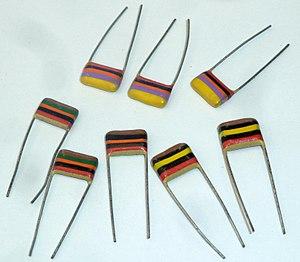
La norme internationale CEI 60757, intitulée Code de désignation de couleurs, définit un code de couleurs pour inscrire leur valeur sur les résistances, les condensateurs et d'autres composants.